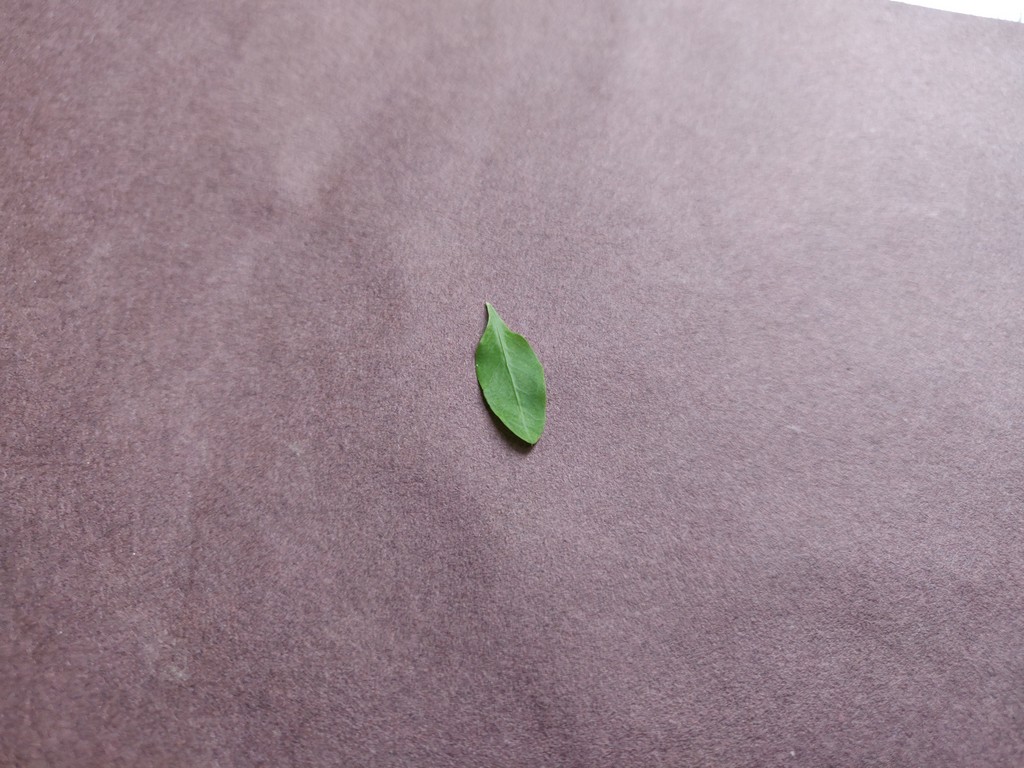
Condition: Healthy
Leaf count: single
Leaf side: front